Spidey (comic book)

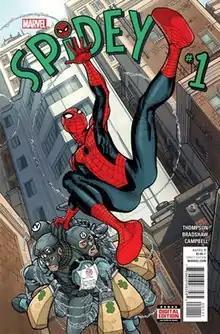
Cover of "Spidey" #1

Spidey is a comic book series published by Marvel Comics. The series focuses on a young Peter Parker as opposed to the regular "Spider-Man" series.